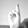
ASL letter: R